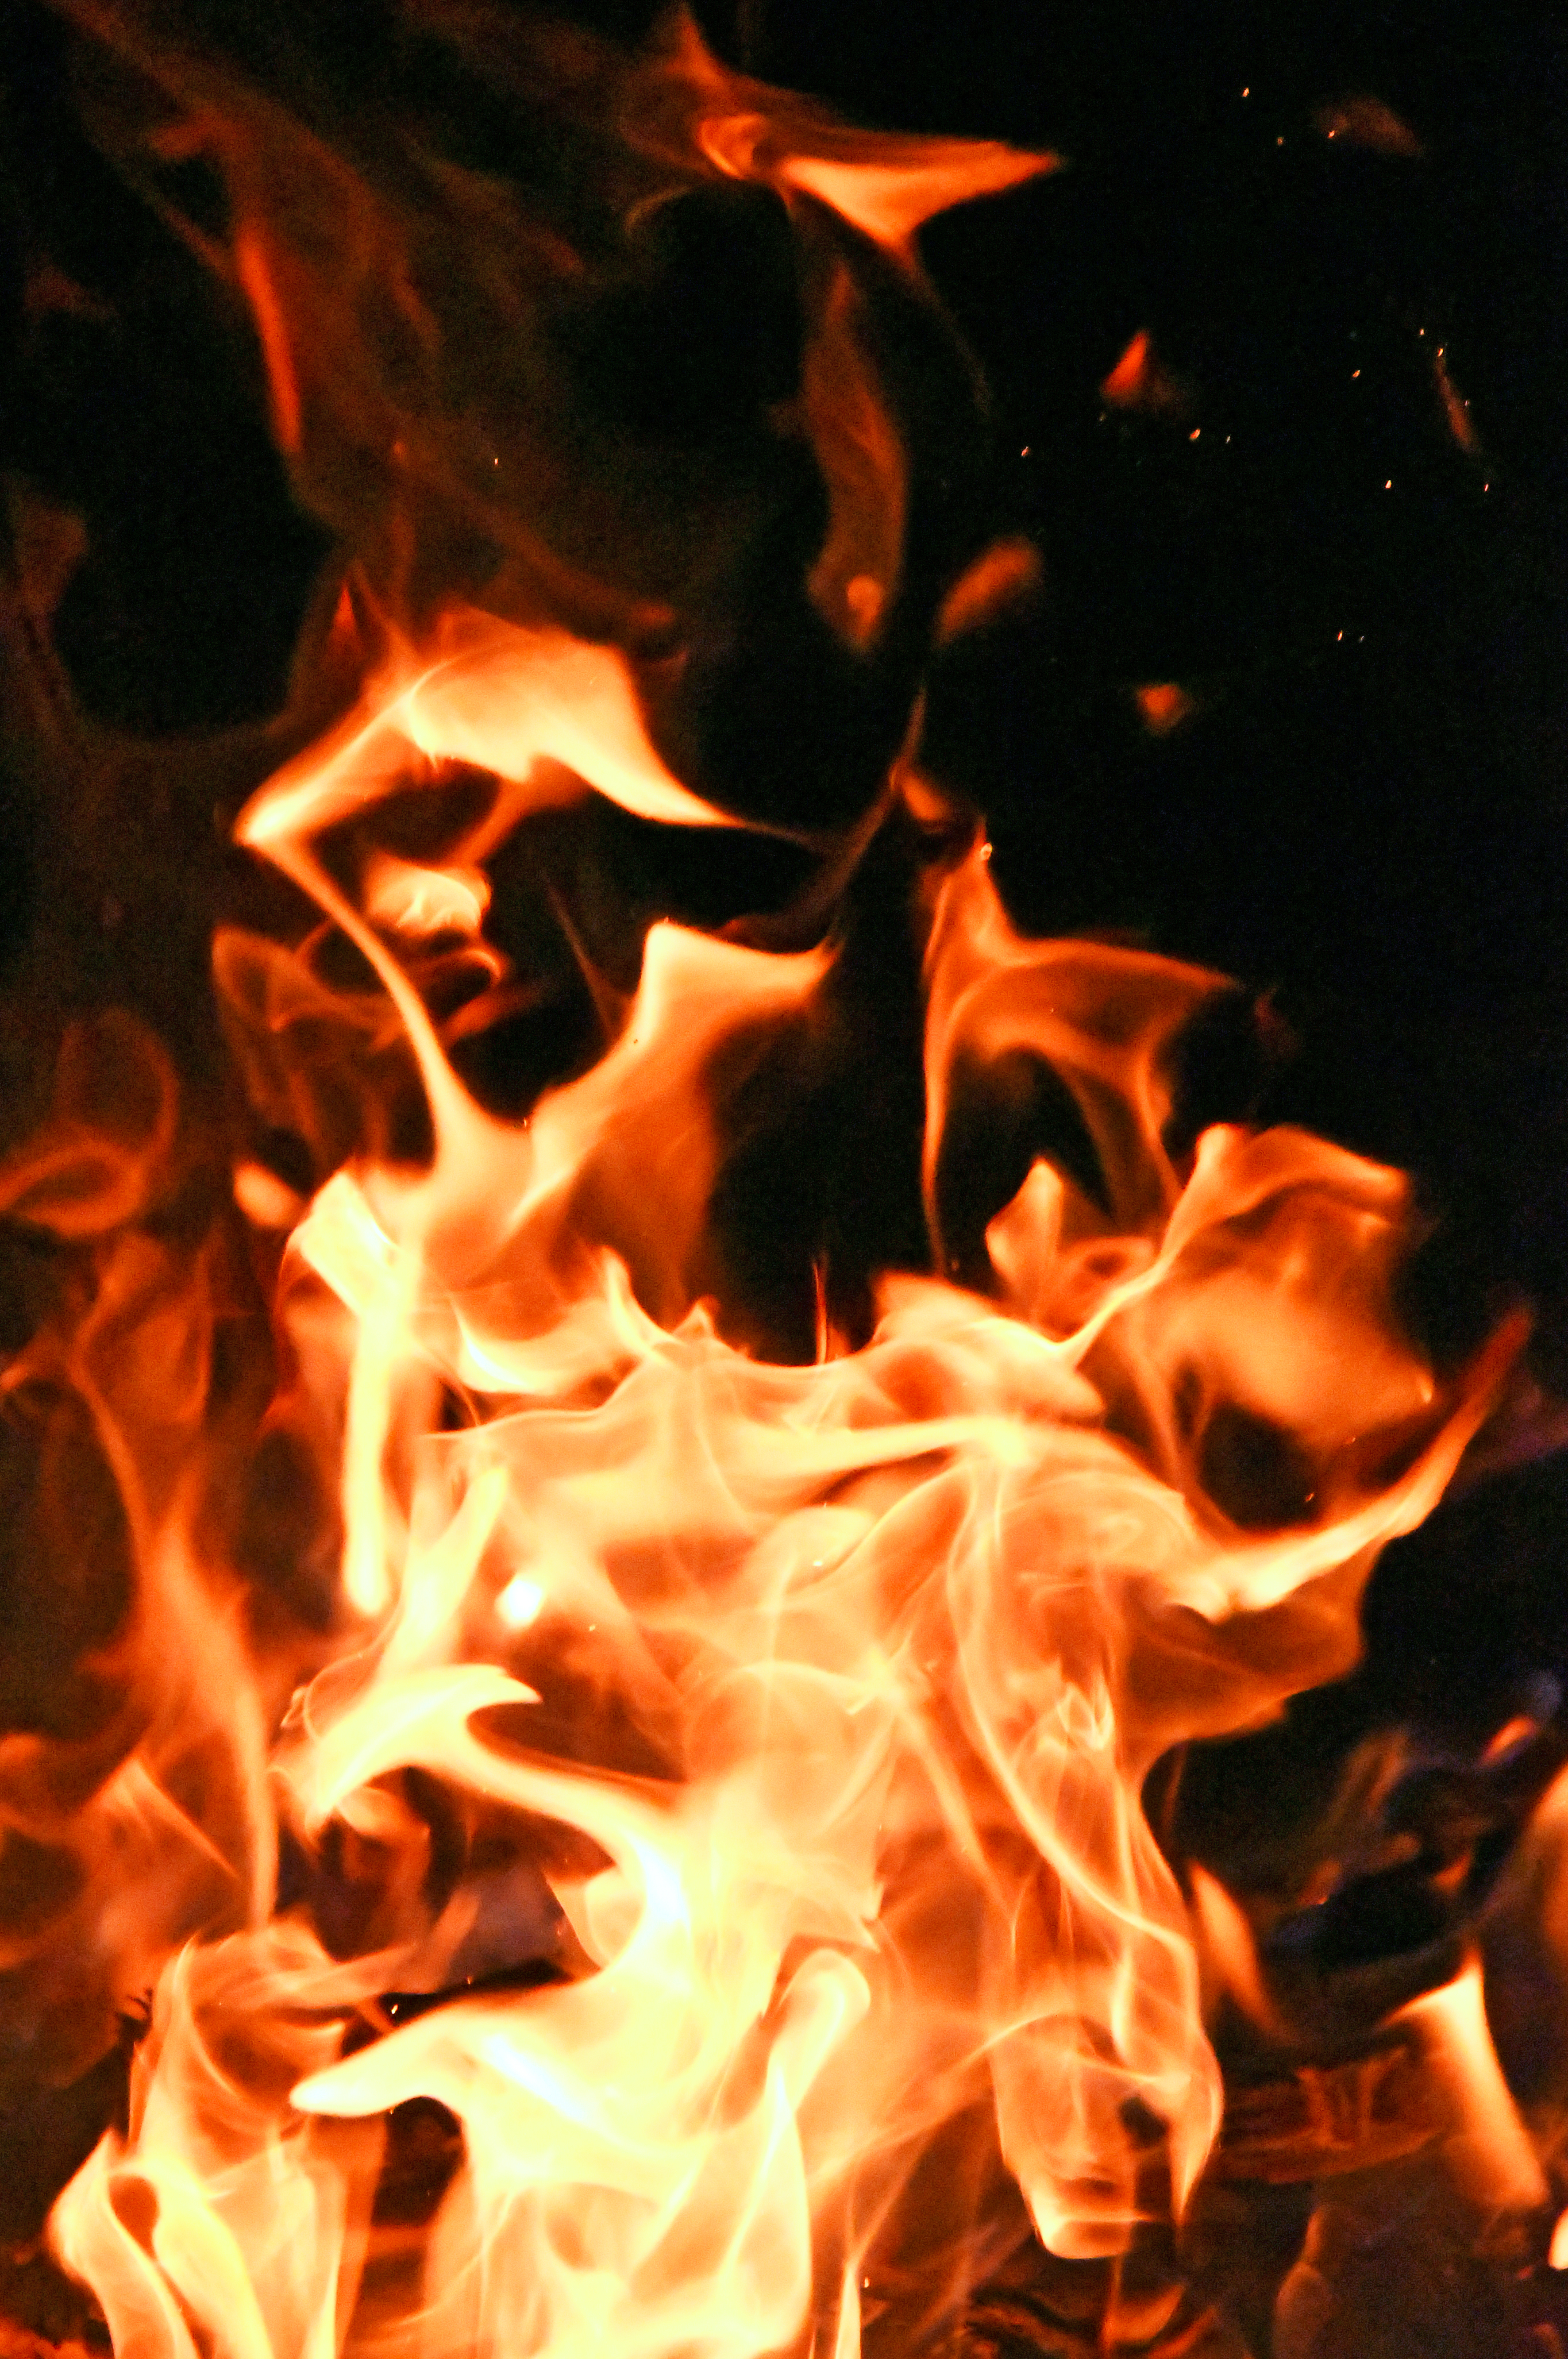
fire, burning, campfire, orange, red, hot, smoke, light, glow, ignition, wood, carbon, fiery, heat, burn, flame, spark, kindle, computer wallpaper